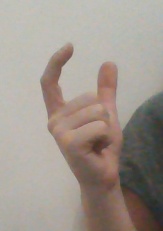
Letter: nun